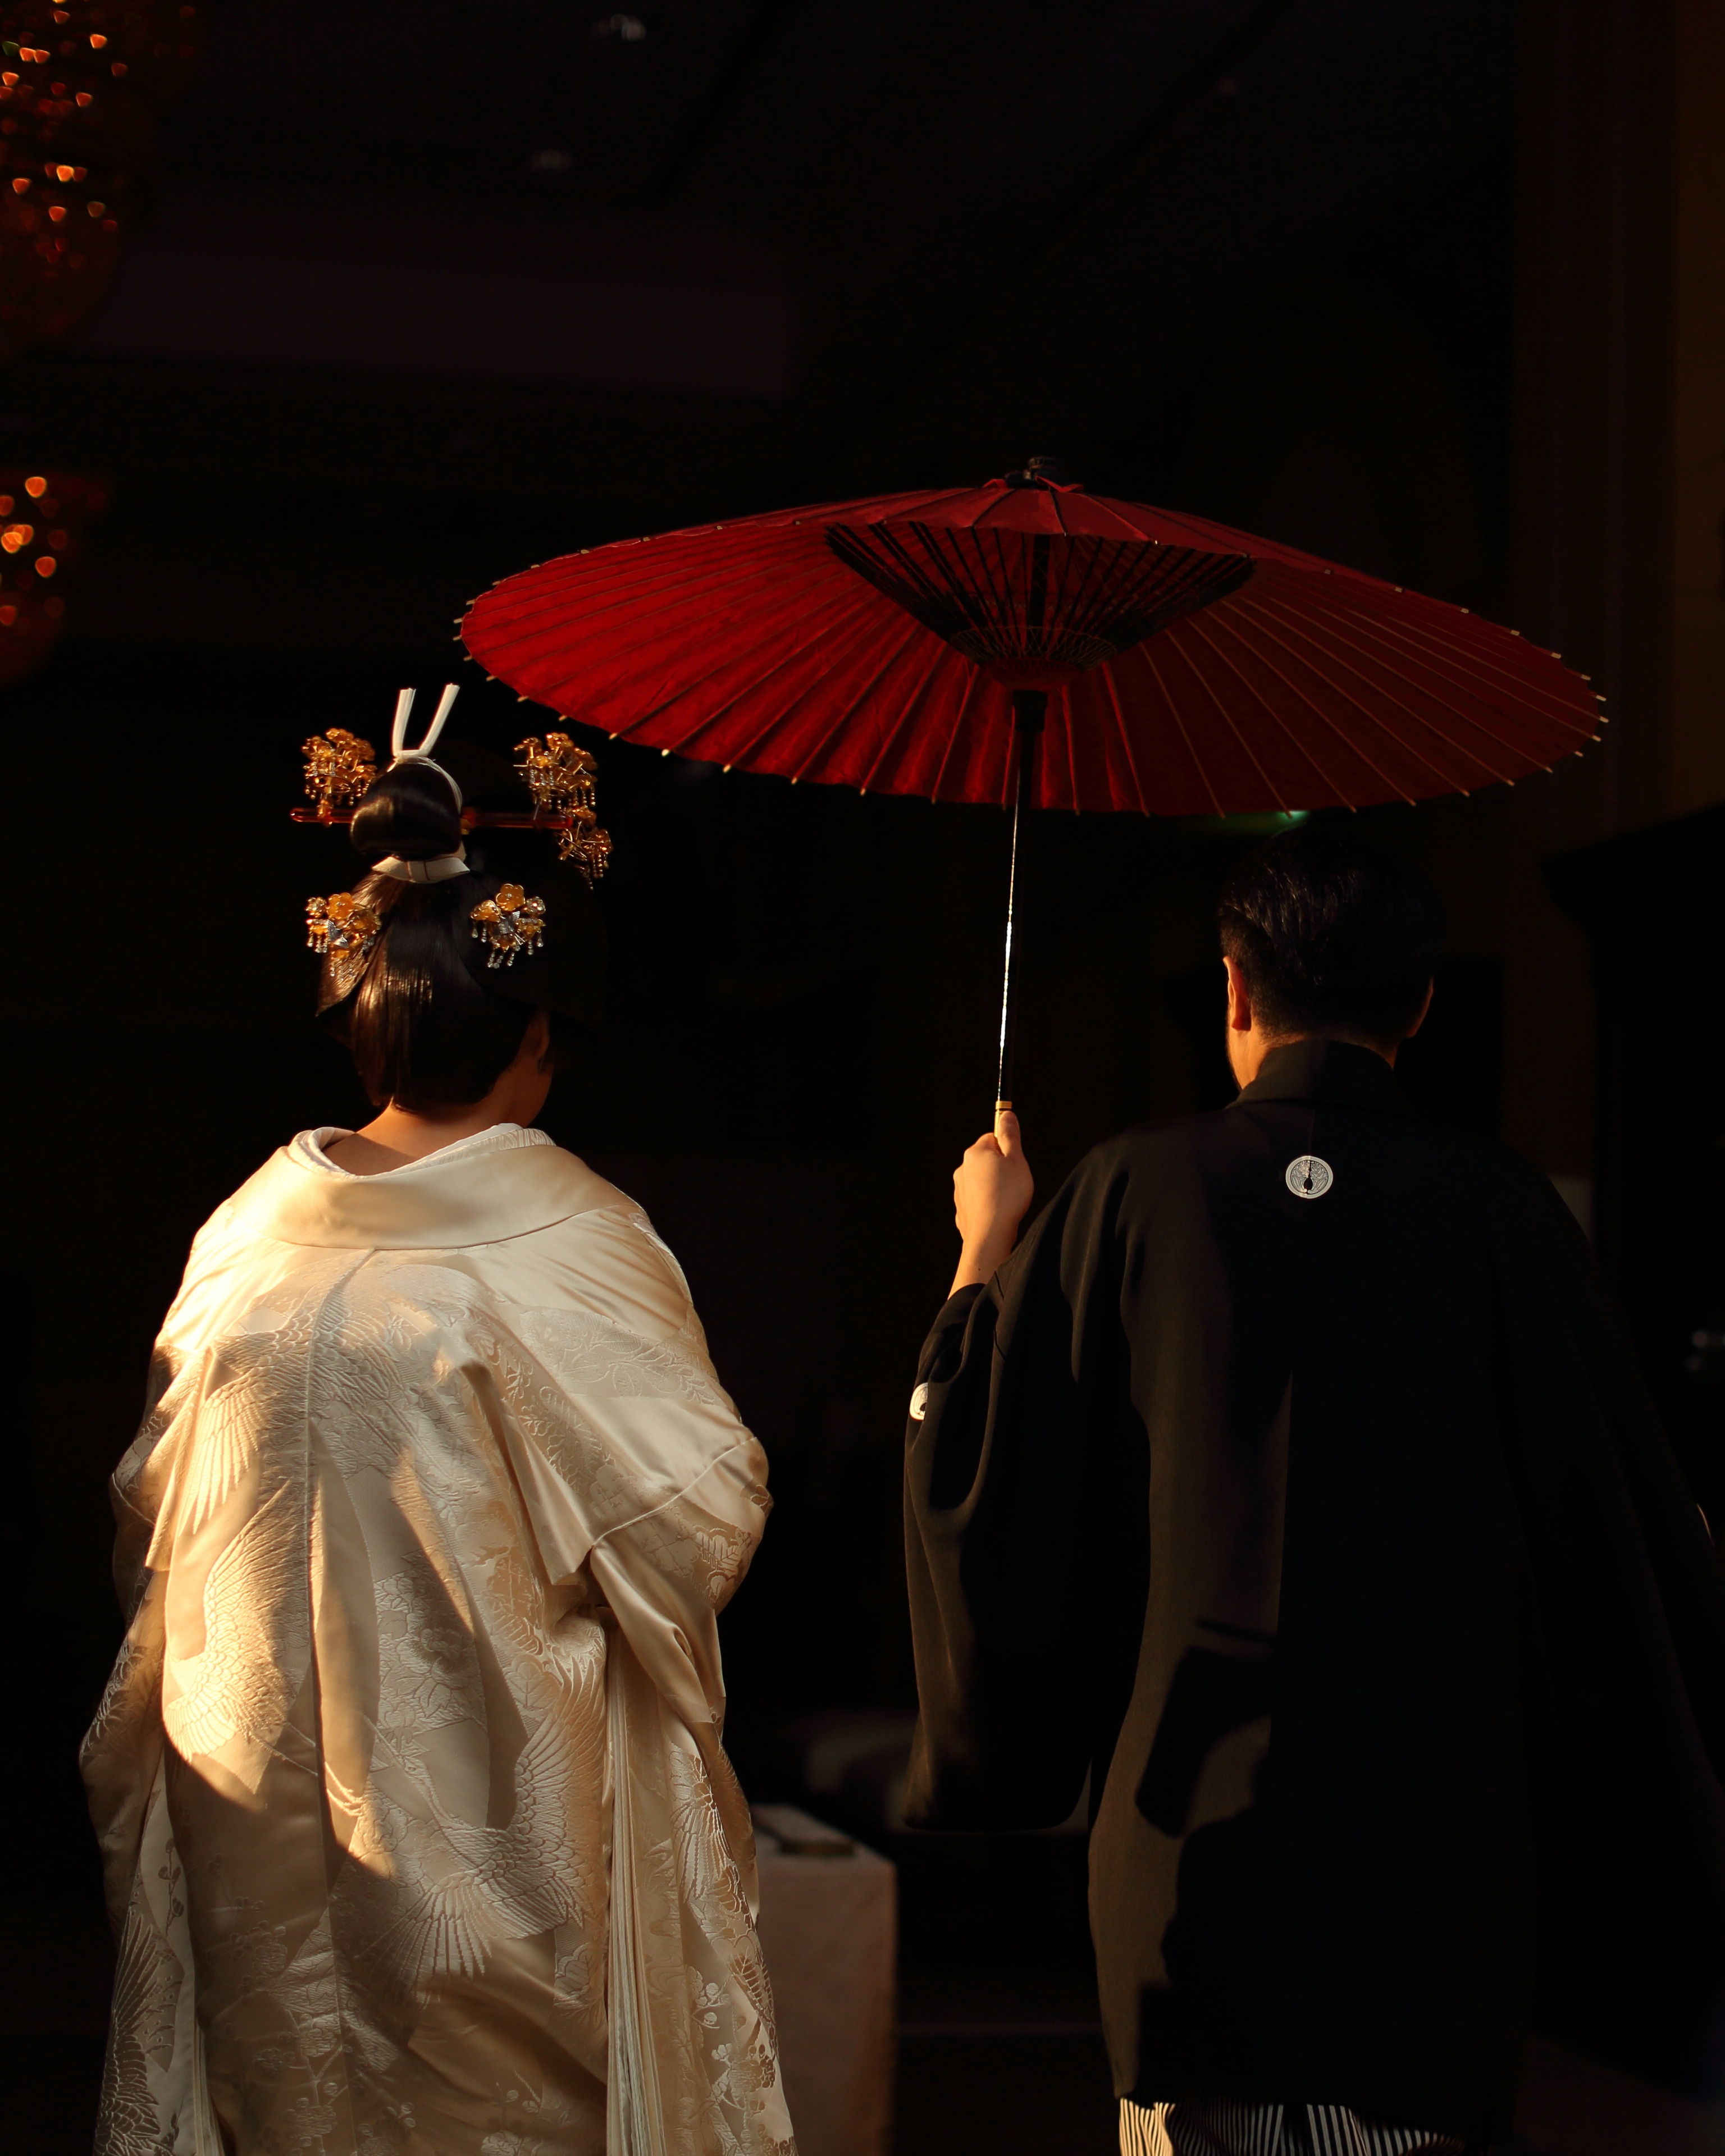
man, people, woman, night, love, umbrella, religion, couple, wedding, ceremony, festival, temple, japanese, culture, traditional, gown, wear, adult, back view